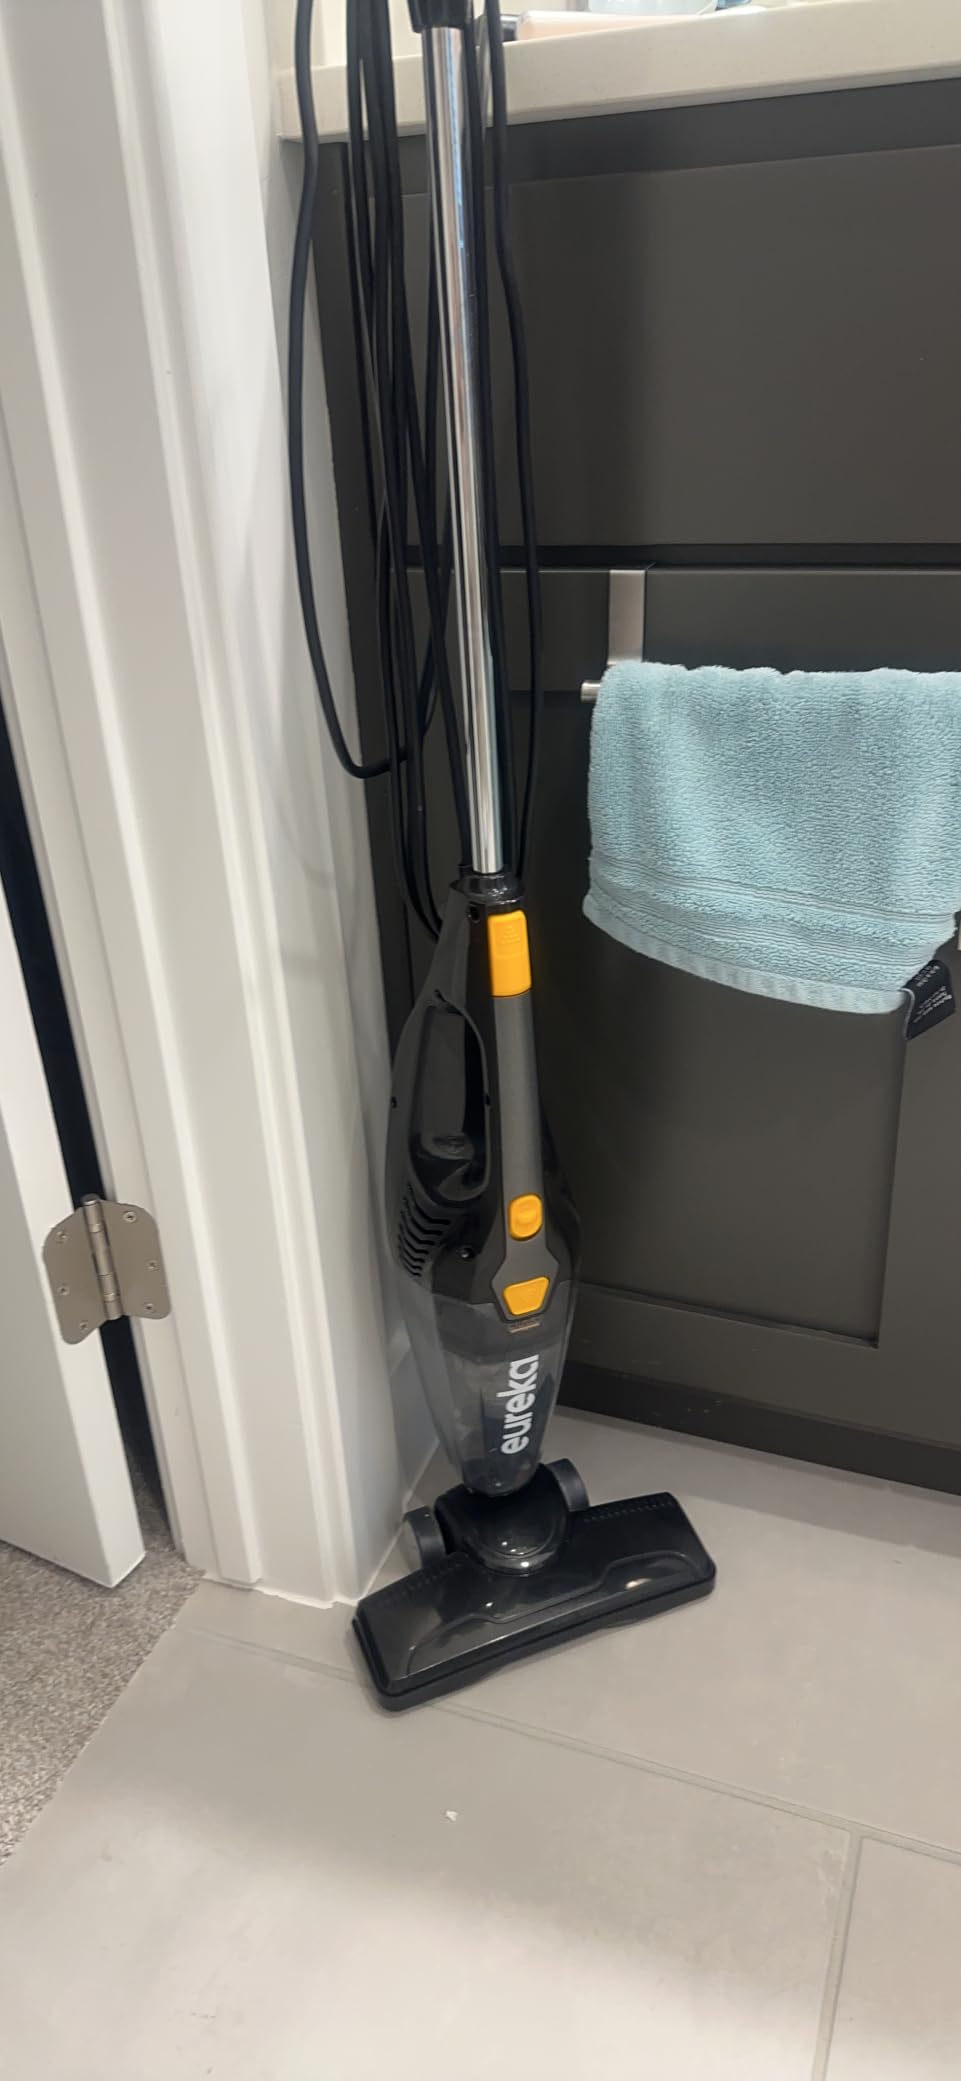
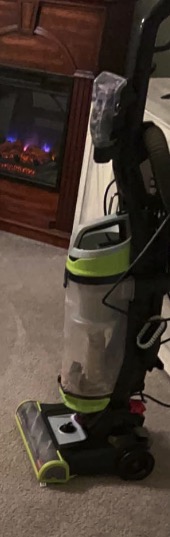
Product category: items_vacuum
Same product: no